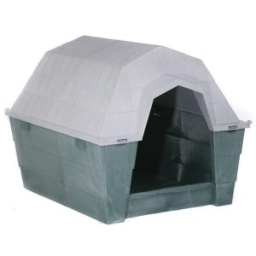
dog house for sale. same one in pic.good condition. costs over 100$ ... will sell for 40$